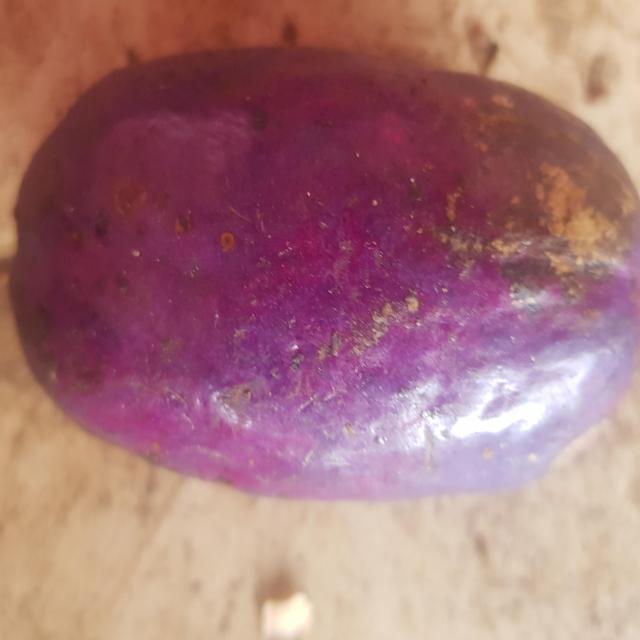
Plum grade: unaffected